Biak Archipelago

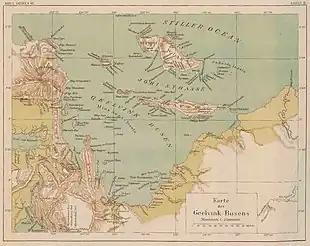
1917 map of Cenderawasih Bay (then Geelvink Bay) including the Schouten Islands

The archipelago was first mapped in the Portuguese charts of Gaspar Viegas (c. 1537), an anonymous map of 1540, and on the maps of João de Lisboa and of Bartolomeu Velho (c. 1560), and by other Portuguese, Spanish, and Dutch maps.